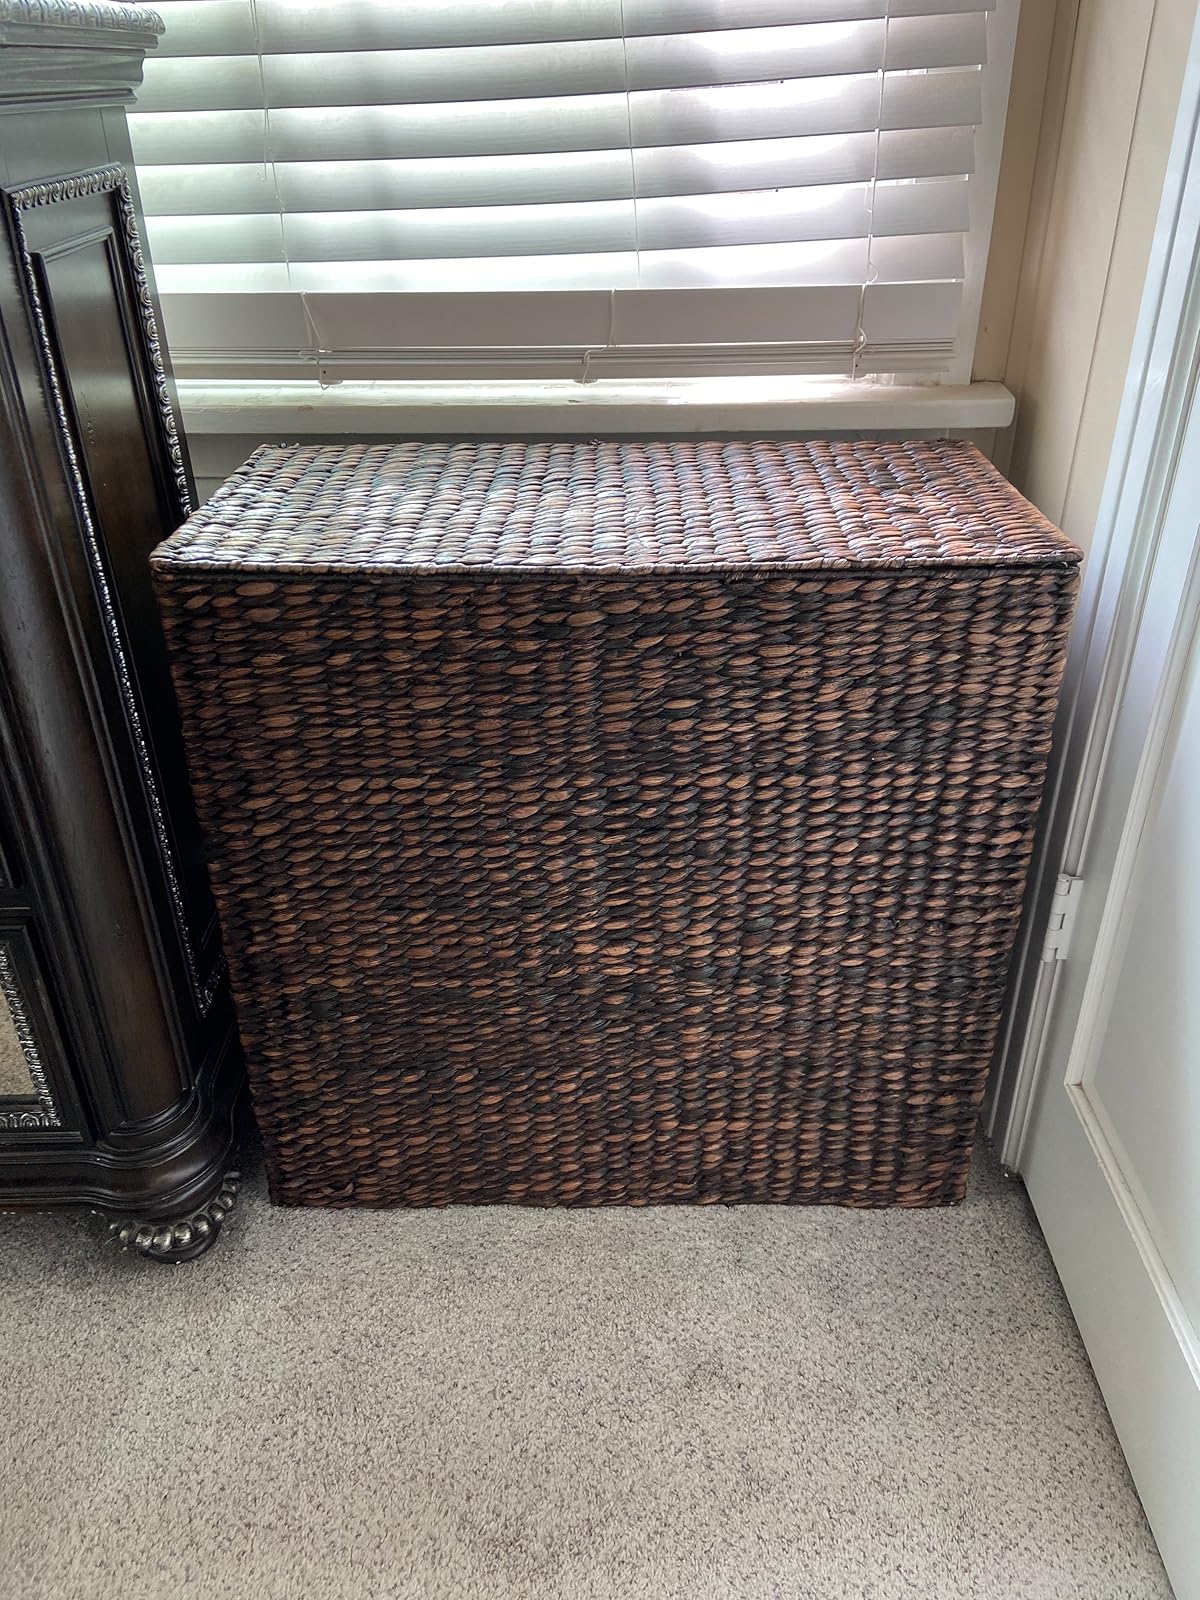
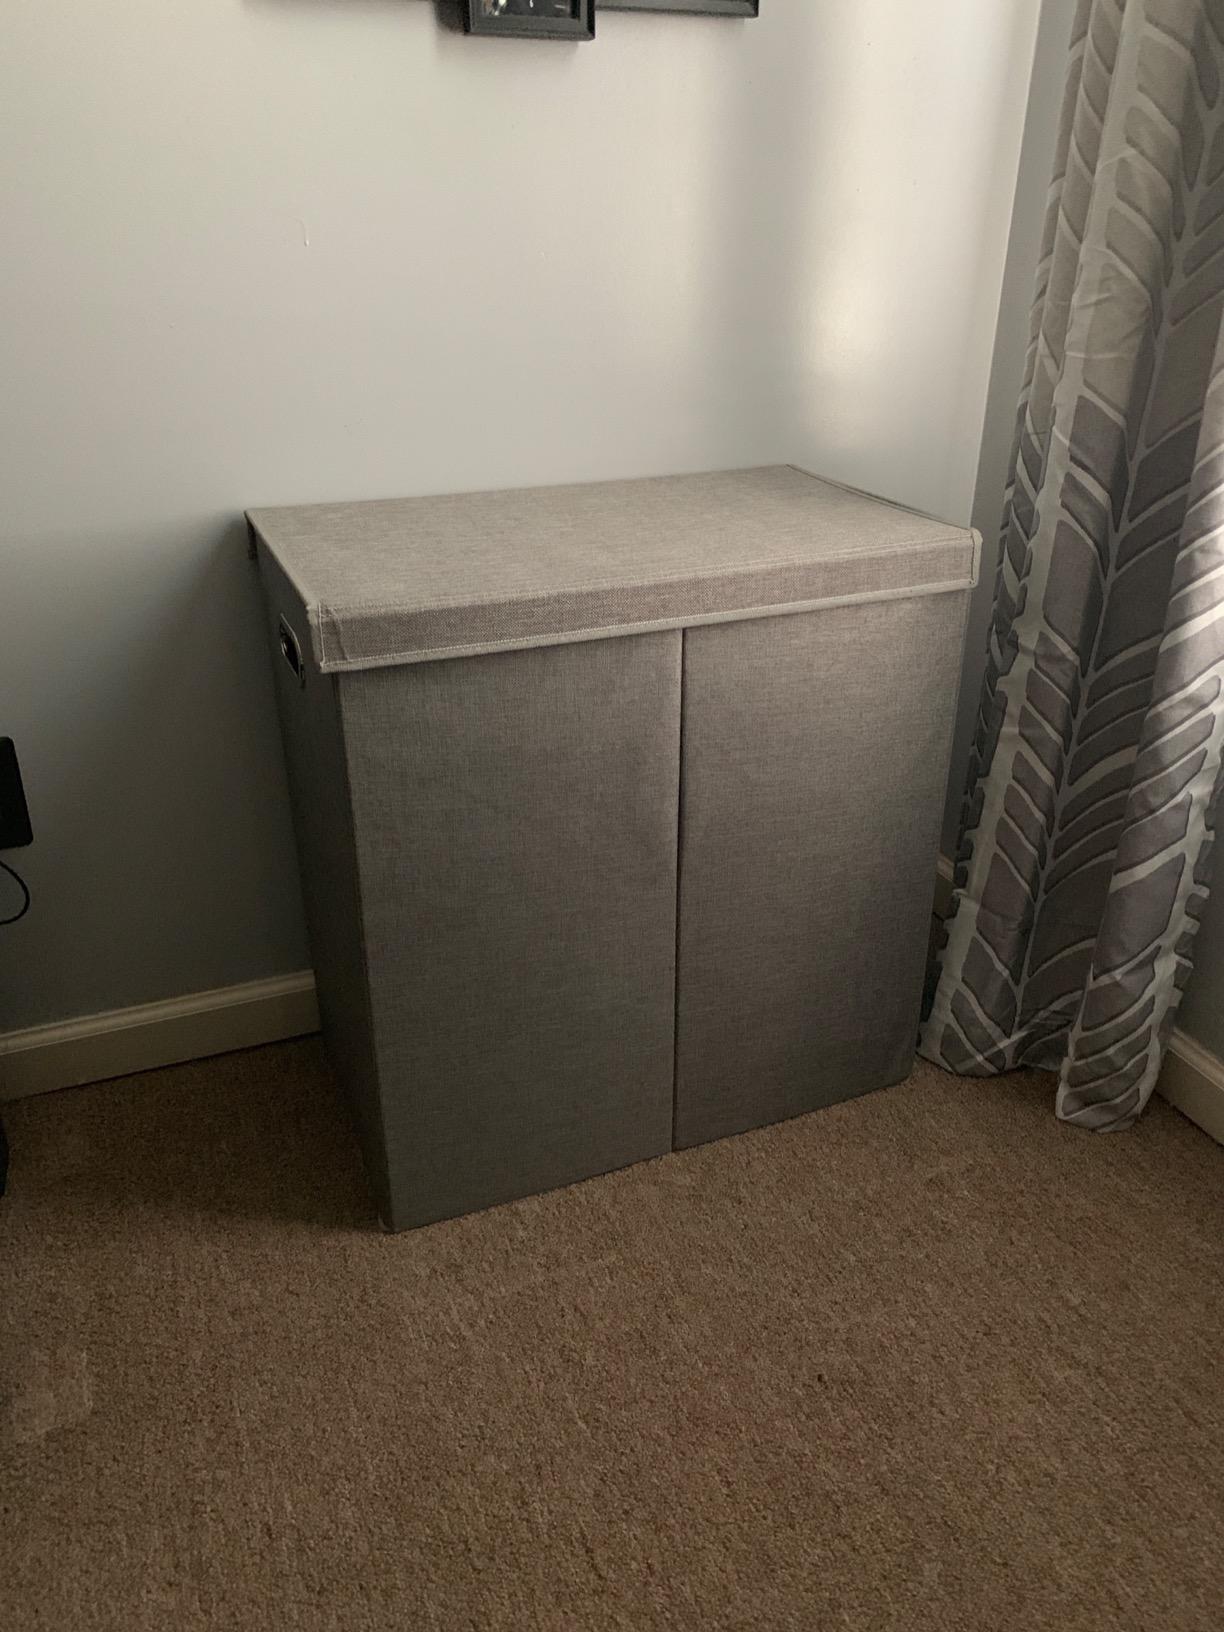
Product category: items_hamper
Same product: no